Alfred Moore (engineer)

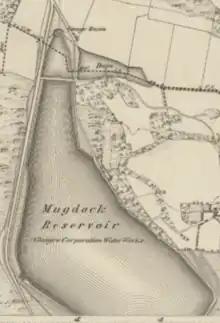
Ordnance Survey Map of 1860 showing completed works on Mugdock Reservoir.

In 1852 Bateman was consulted by Glasgow Council in regard to its water supply. In 1854, on Bateman's advice, a bill was obtained to supply water to Glasgow from Loch Katrine. Moore was appointed alongside the more famous James Morris Gale as Resident Engineer and resided in the nearby house of Heatherbank, Milngavie.